New Hampshire Institute of Politics

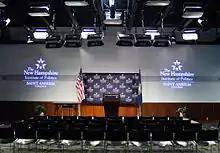
The main auditorium of the NHIOP

The Institute consists of a building built in 2001. The Institute contains six classrooms, four seminar rooms, an auditorium, television studio, offices for the college's department of politics and Institute administration, the Common Ground cafe, a research center, and a computer lab. All of the classrooms are "smart classrooms" equipped with interactive whiteboards, LCD projectors, and built in audio and video equipment. The television studio is the only live video production and broadcast studio in the Greater Manchester area. Television journalists can interview individuals, including Saint Anselm's experts, politicians, business and civic leaders, remotely from the studio without requiring a TV crew on site or the source to travel to the network. Operated in partnership with VideoLink, the studio is equipped with ReadyCam technology that allows VideoLink to control the camera and lighting remotely from their Boston headquarters.